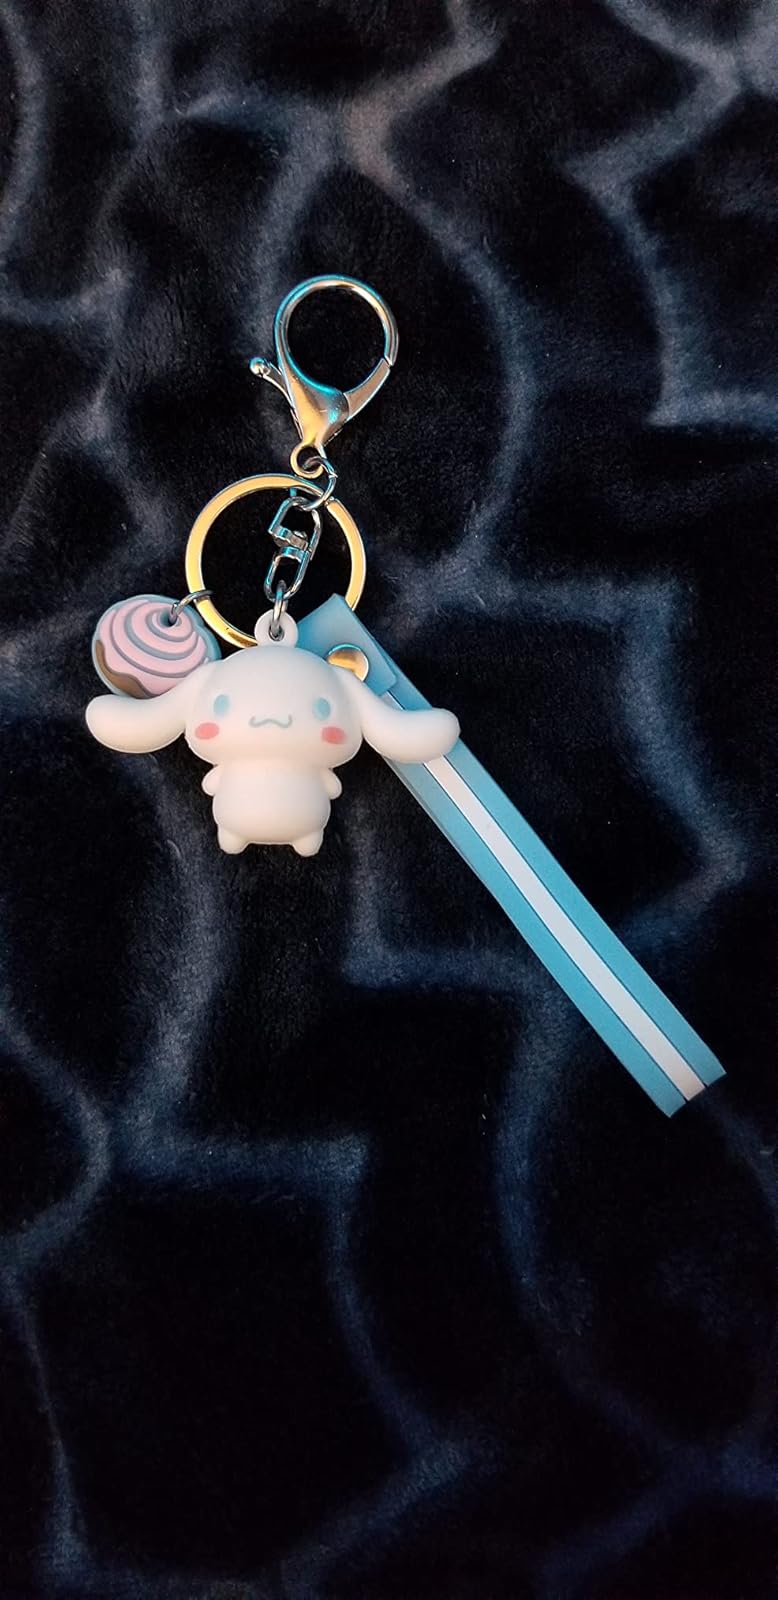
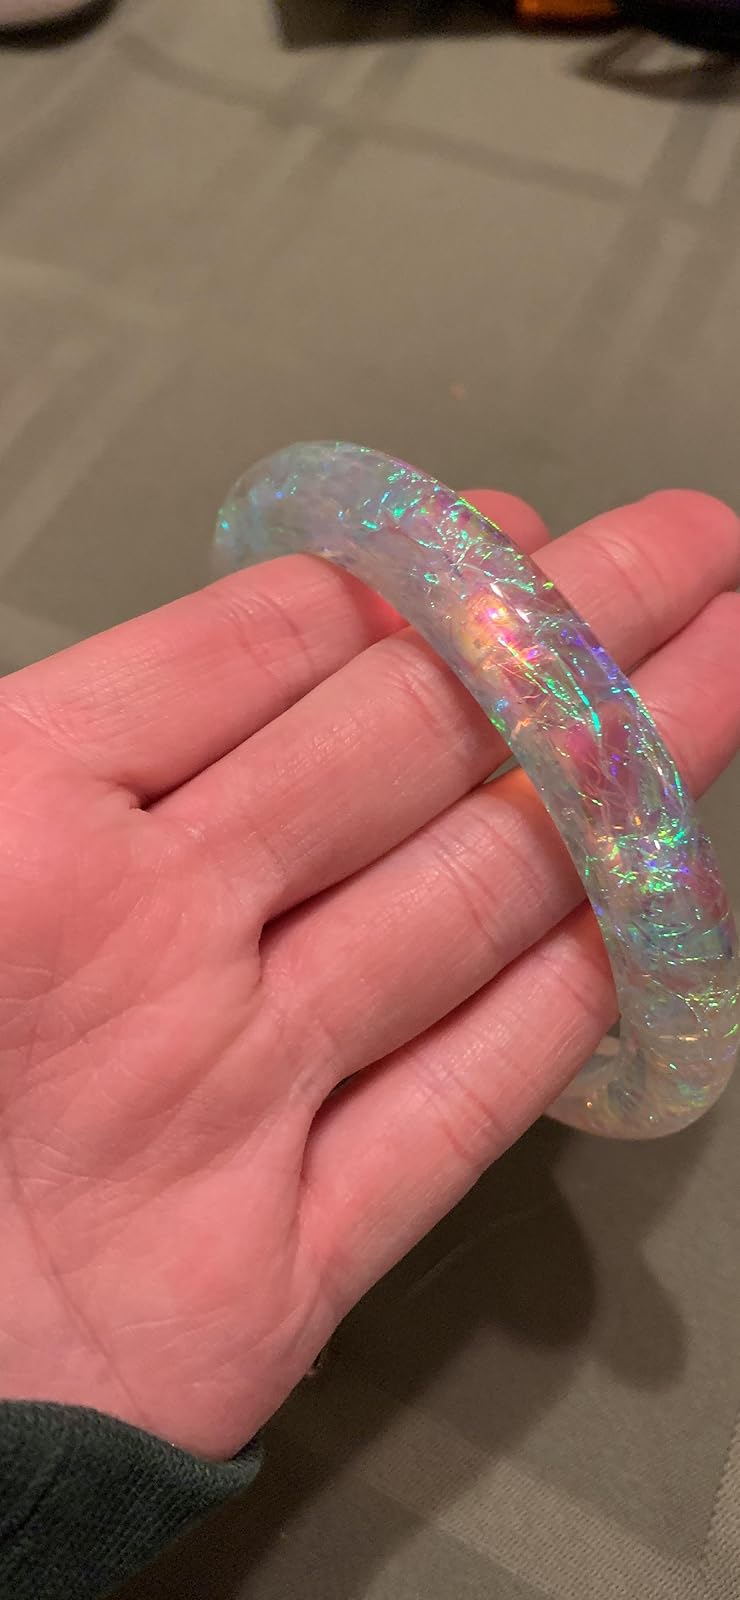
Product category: accessories_keychain
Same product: no